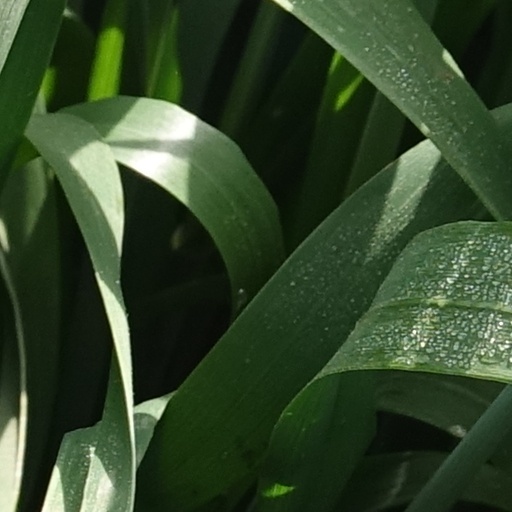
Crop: wheat